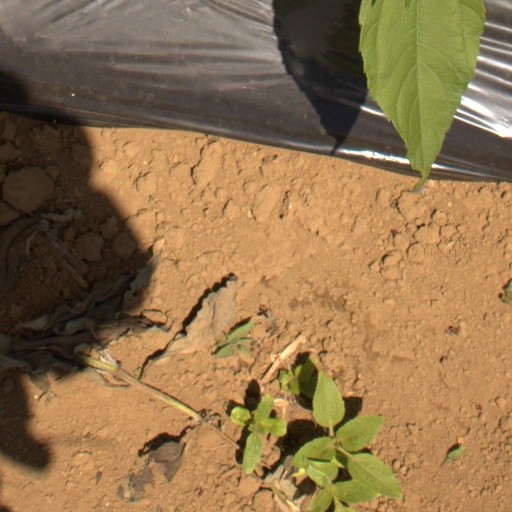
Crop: Jerusalem artichoke